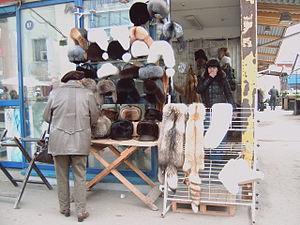
Marchand de fourrure au Marché central de Riga.